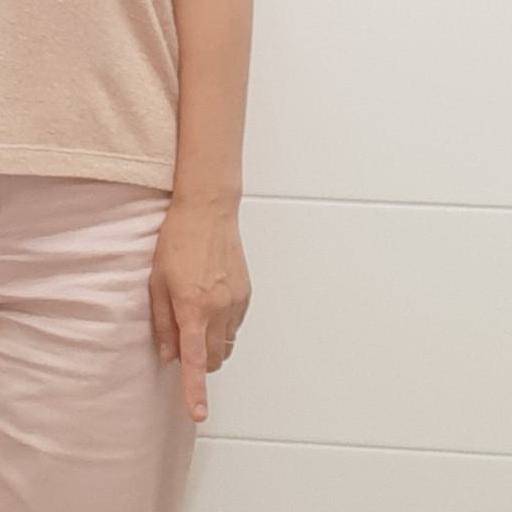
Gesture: no_gesture